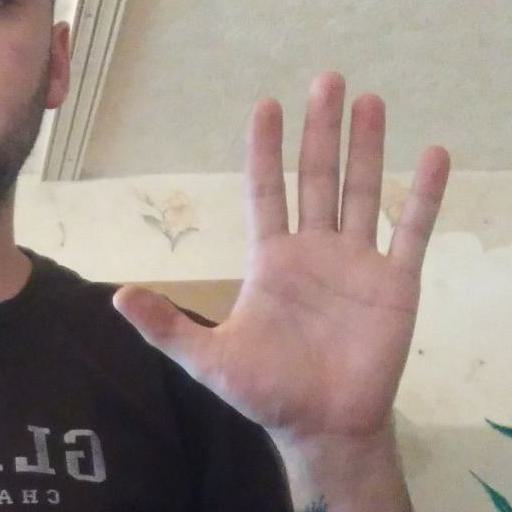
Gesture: palm